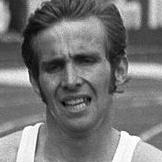
Age: 25